Amano Yasukage

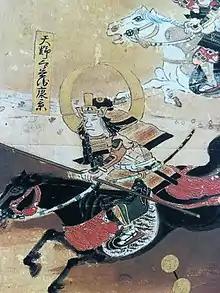

was a Japanese samurai of the Sengoku period and early Edo period.